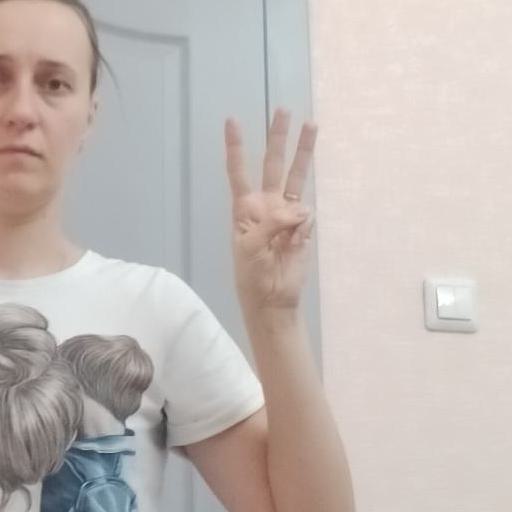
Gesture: three